Stephen Tomašević of Bosnia

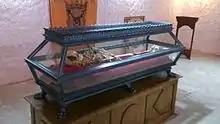
Putative remains of King Stephen

Stephen Tomašević's half-siblings were taken to Constantinople and converted to Islam. Queen Catherine, his stepmother, left for the Papal States and unsuccessfully campaigned for the restoration of the kingdom; Bosnia only ceased to be part of the Ottoman Empire in 1908, 445 years after Stephen's death. His widow, Queen Maria, spent the rest of her life in the Empire.